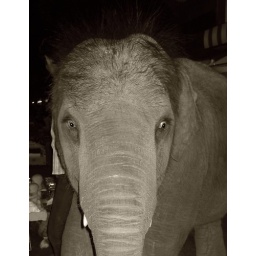
baby elephant at night market in bangkok thailand